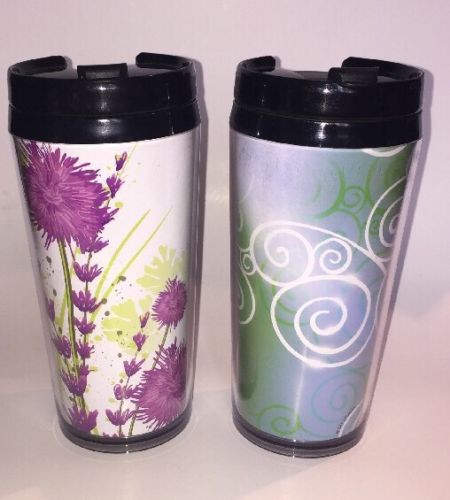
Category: mug